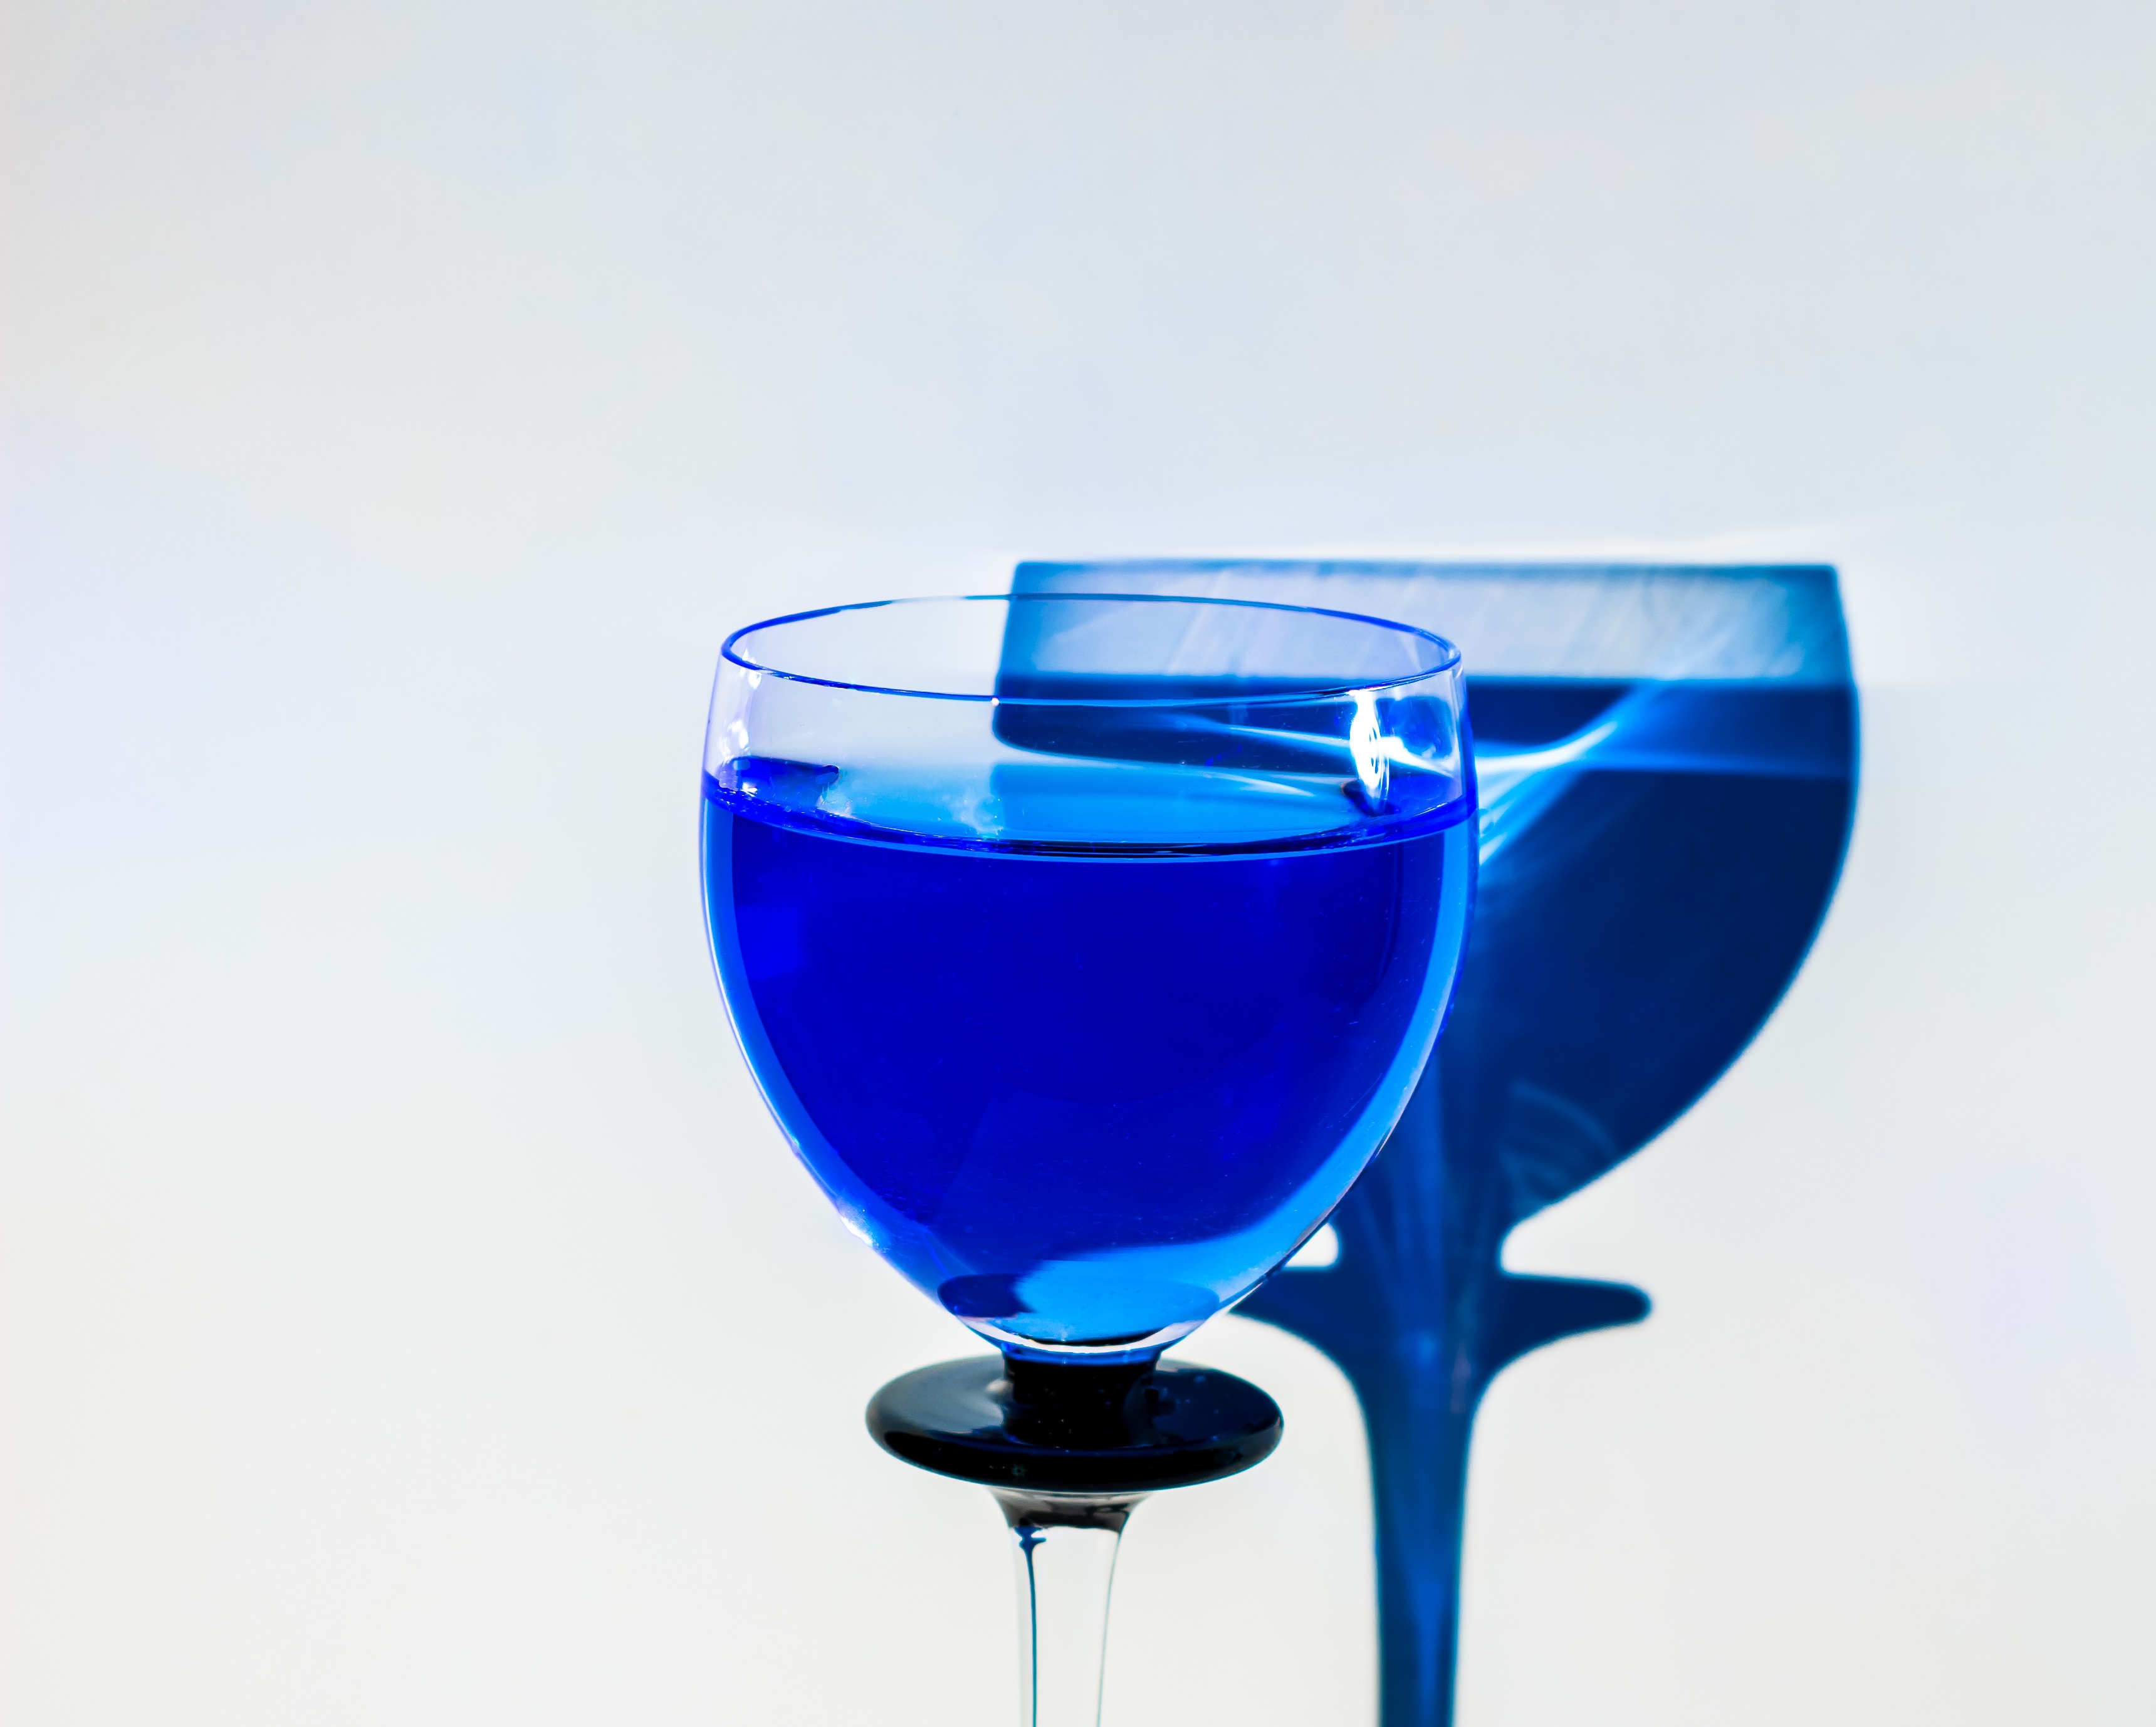
light, wine, glass, shadow, drink, blue, cocktail, wine glass, drinking cup, stemware, alcoholic beverage, cobalt blue, distilled beverage, drinkware